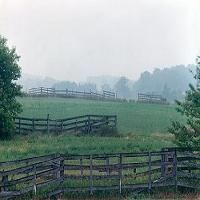
Weather: cloudy or overcast